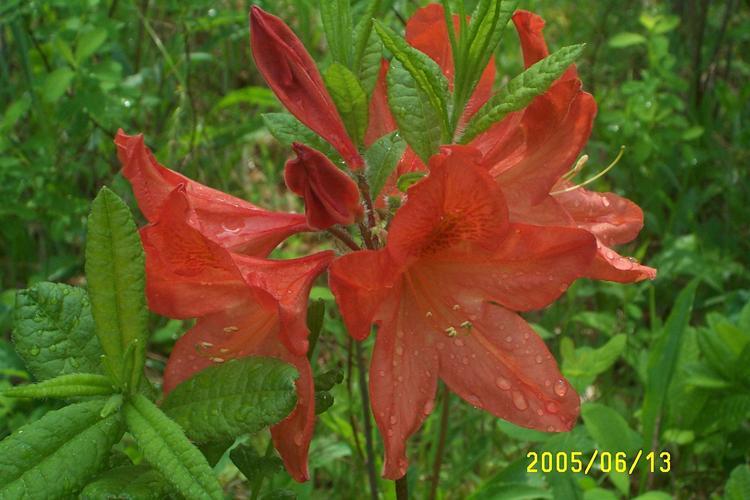
Label: azalea